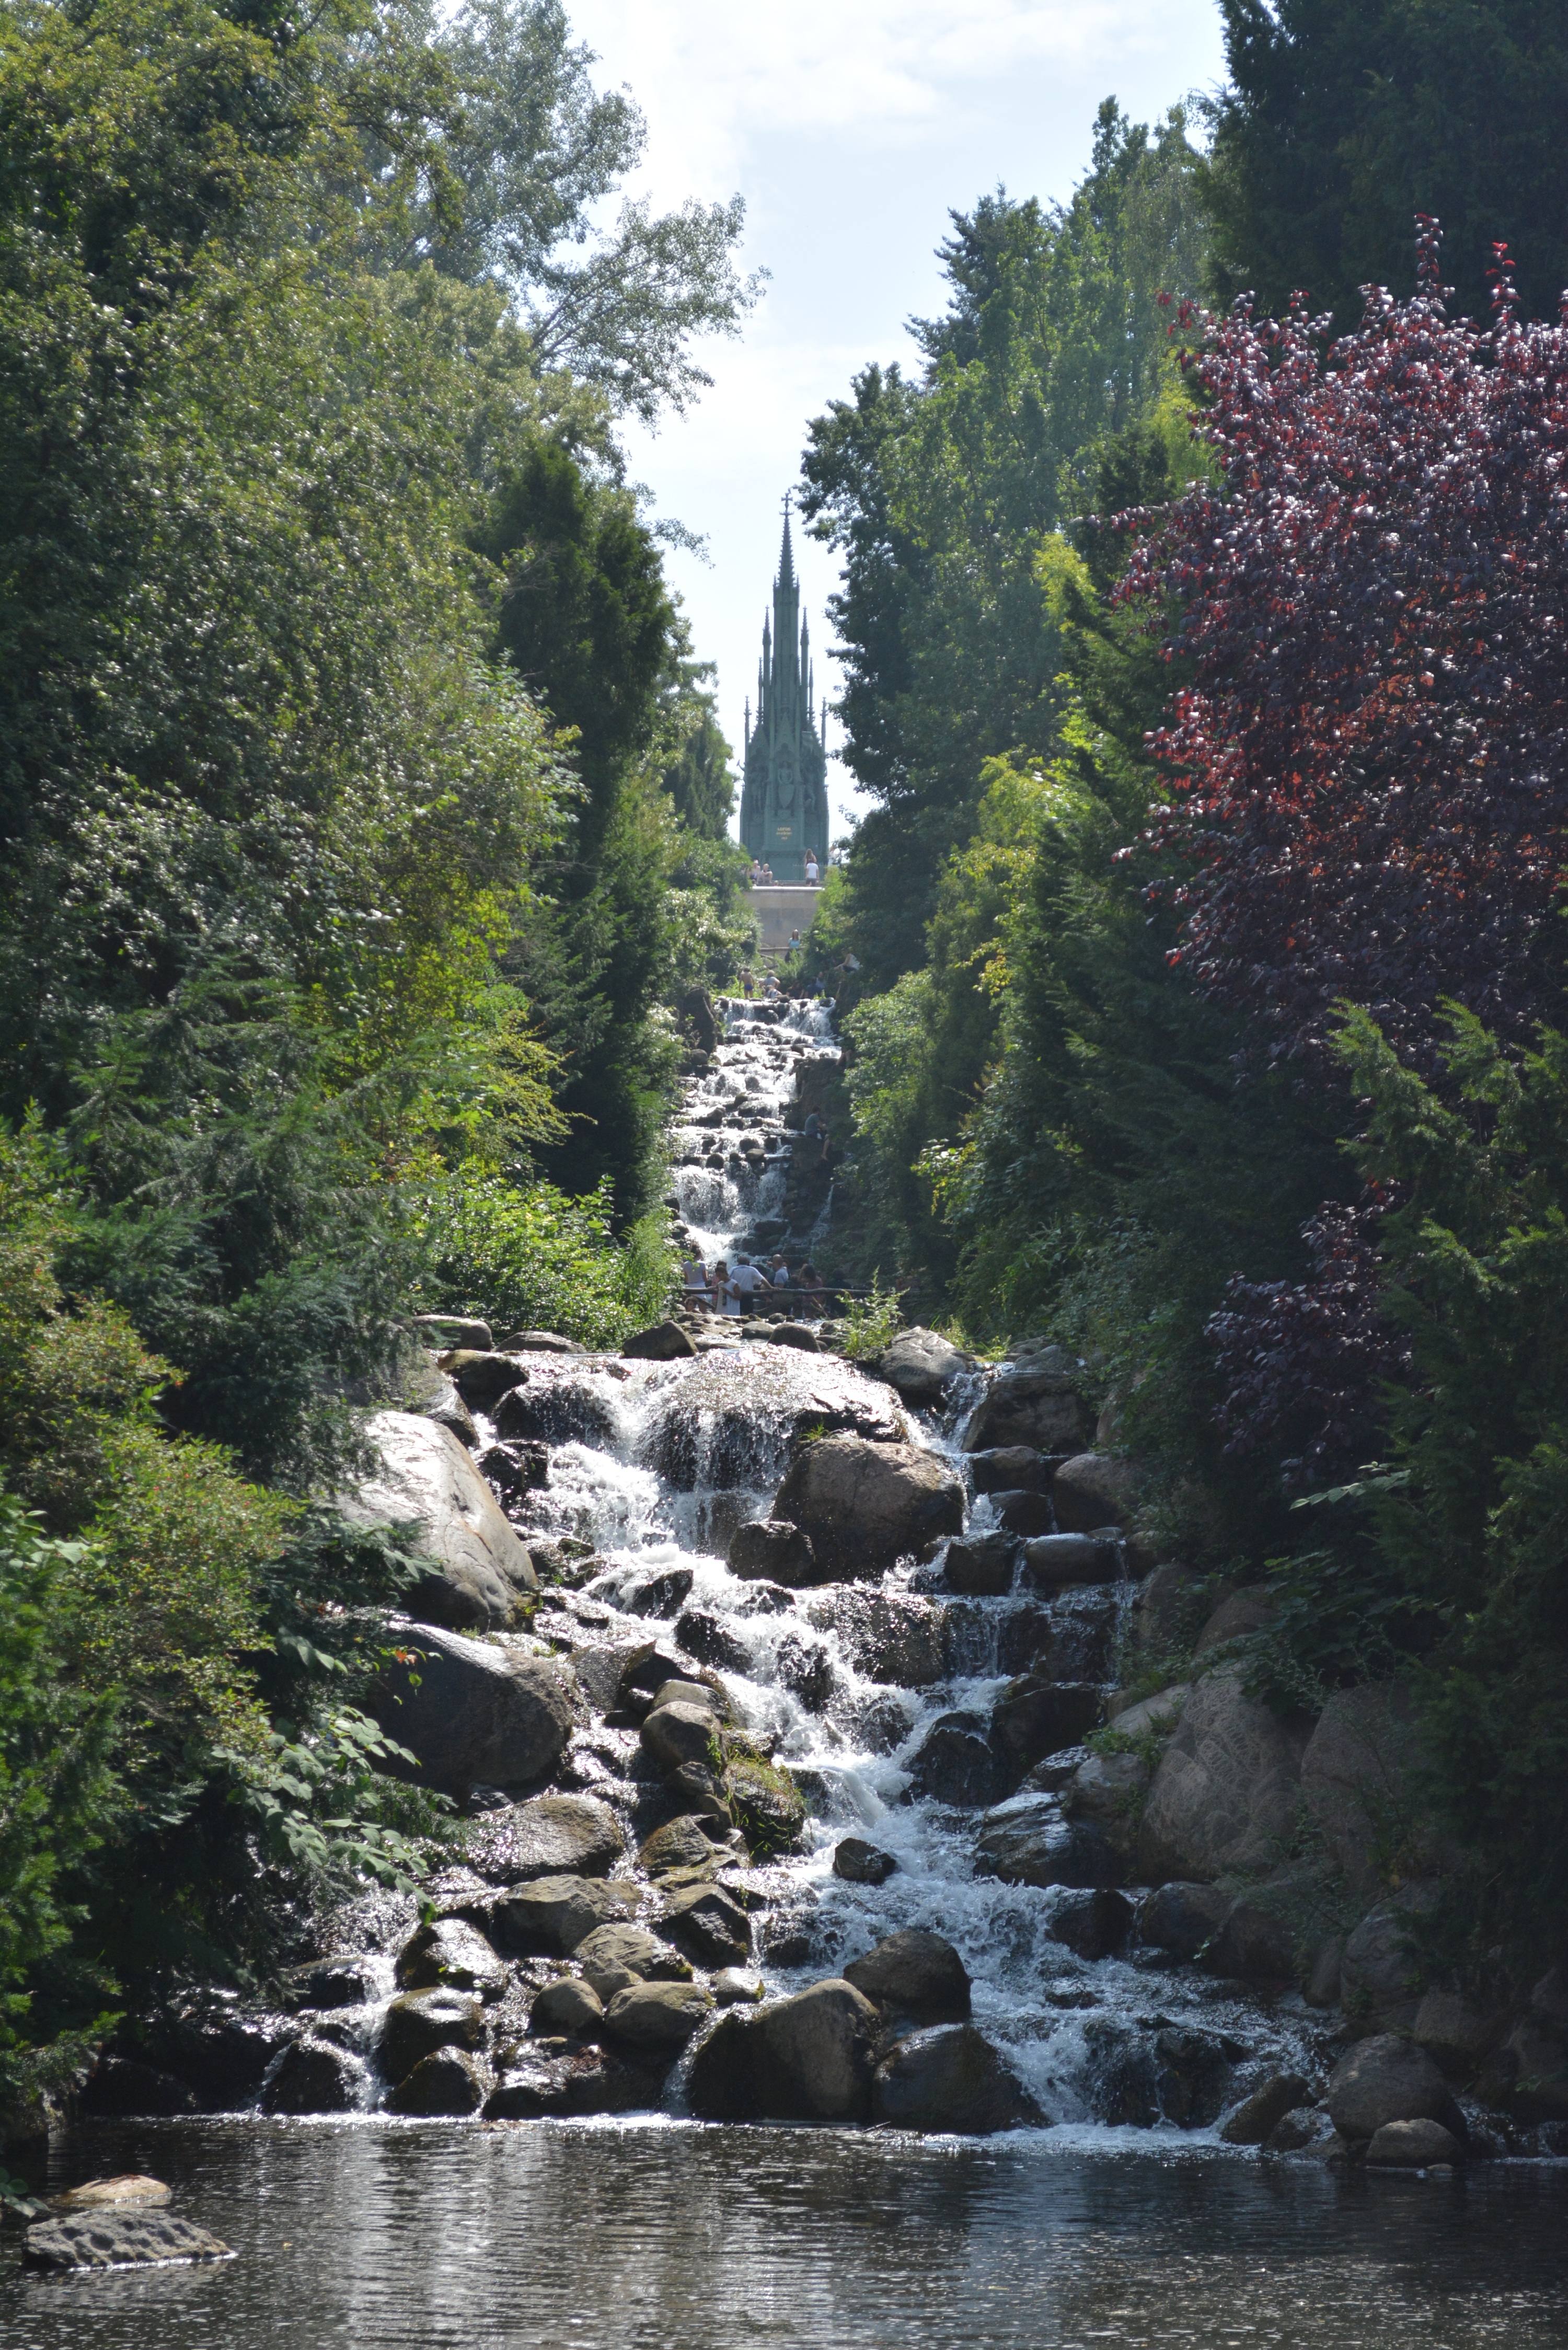
tree, water, nature, forest, waterfall, sky, flower, river, summer, stream, autumn, rapid, botany, garden, body of water, steeple, rainforest, grove, day, bach, water feature, watercourse